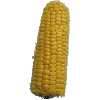
Label: Corn 1